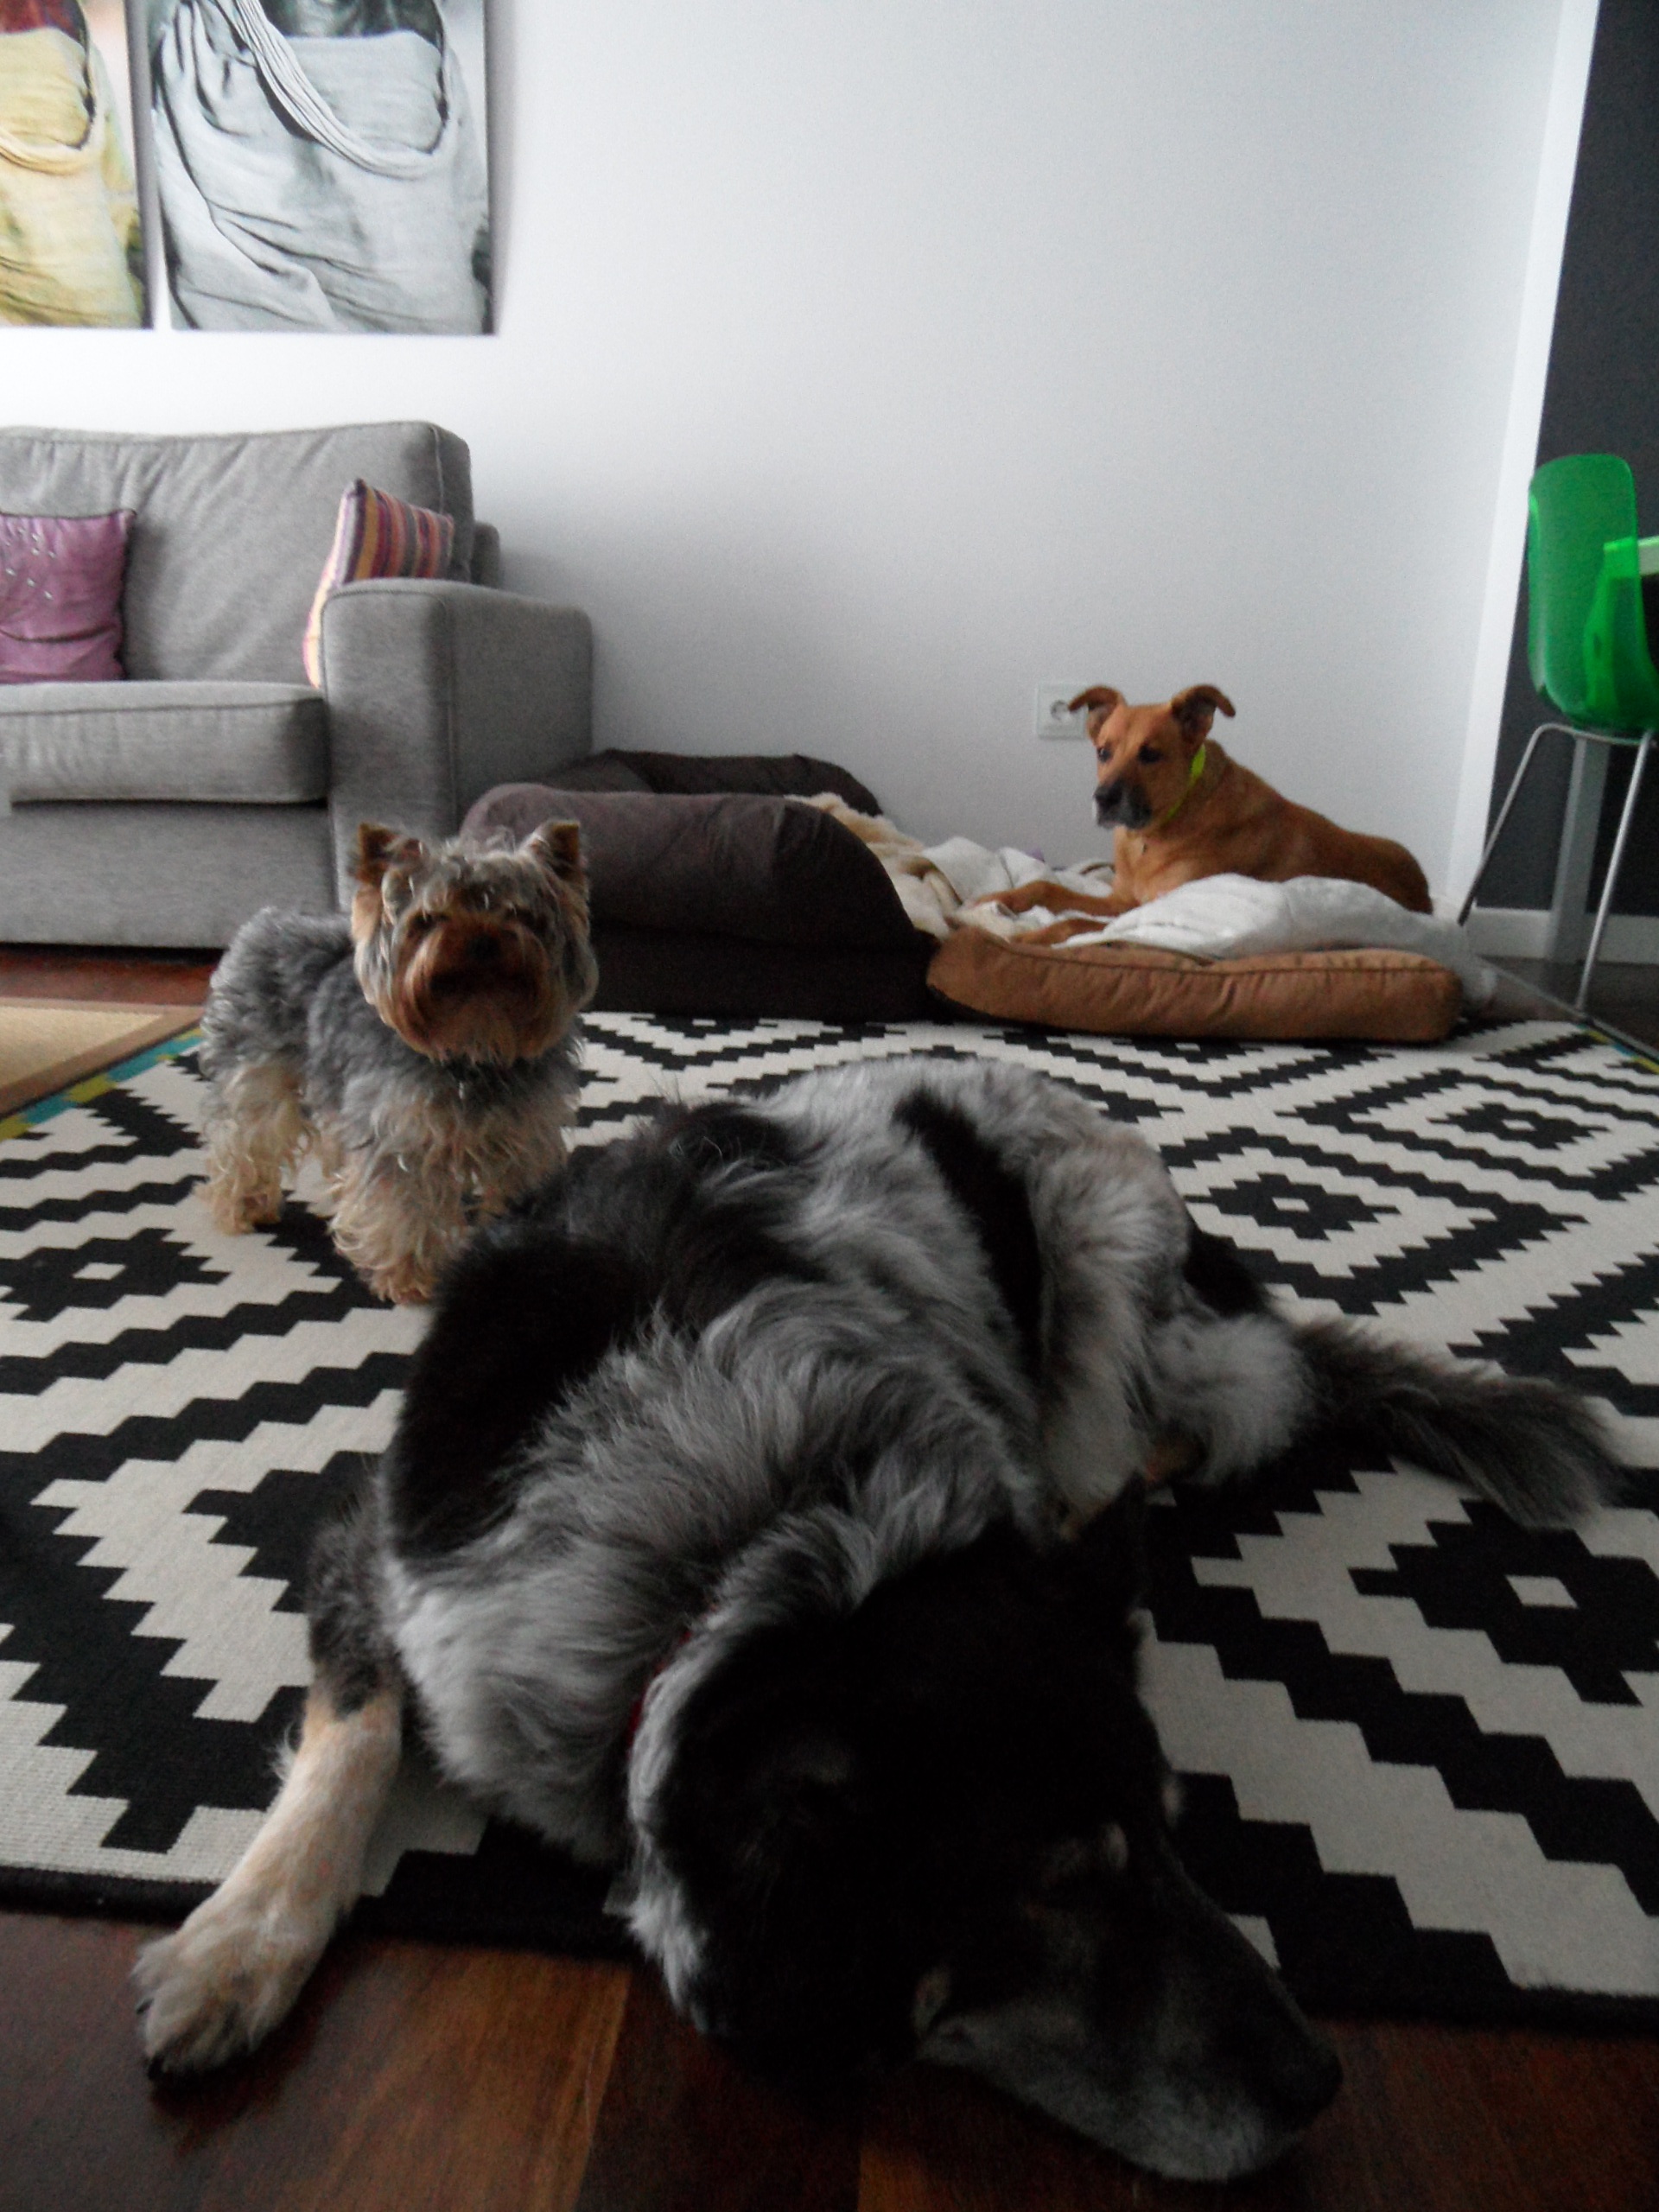
dog, pet, kitten, cat, mammal, friend, nap, animal shelter, small to medium sized cats, cat like mammal